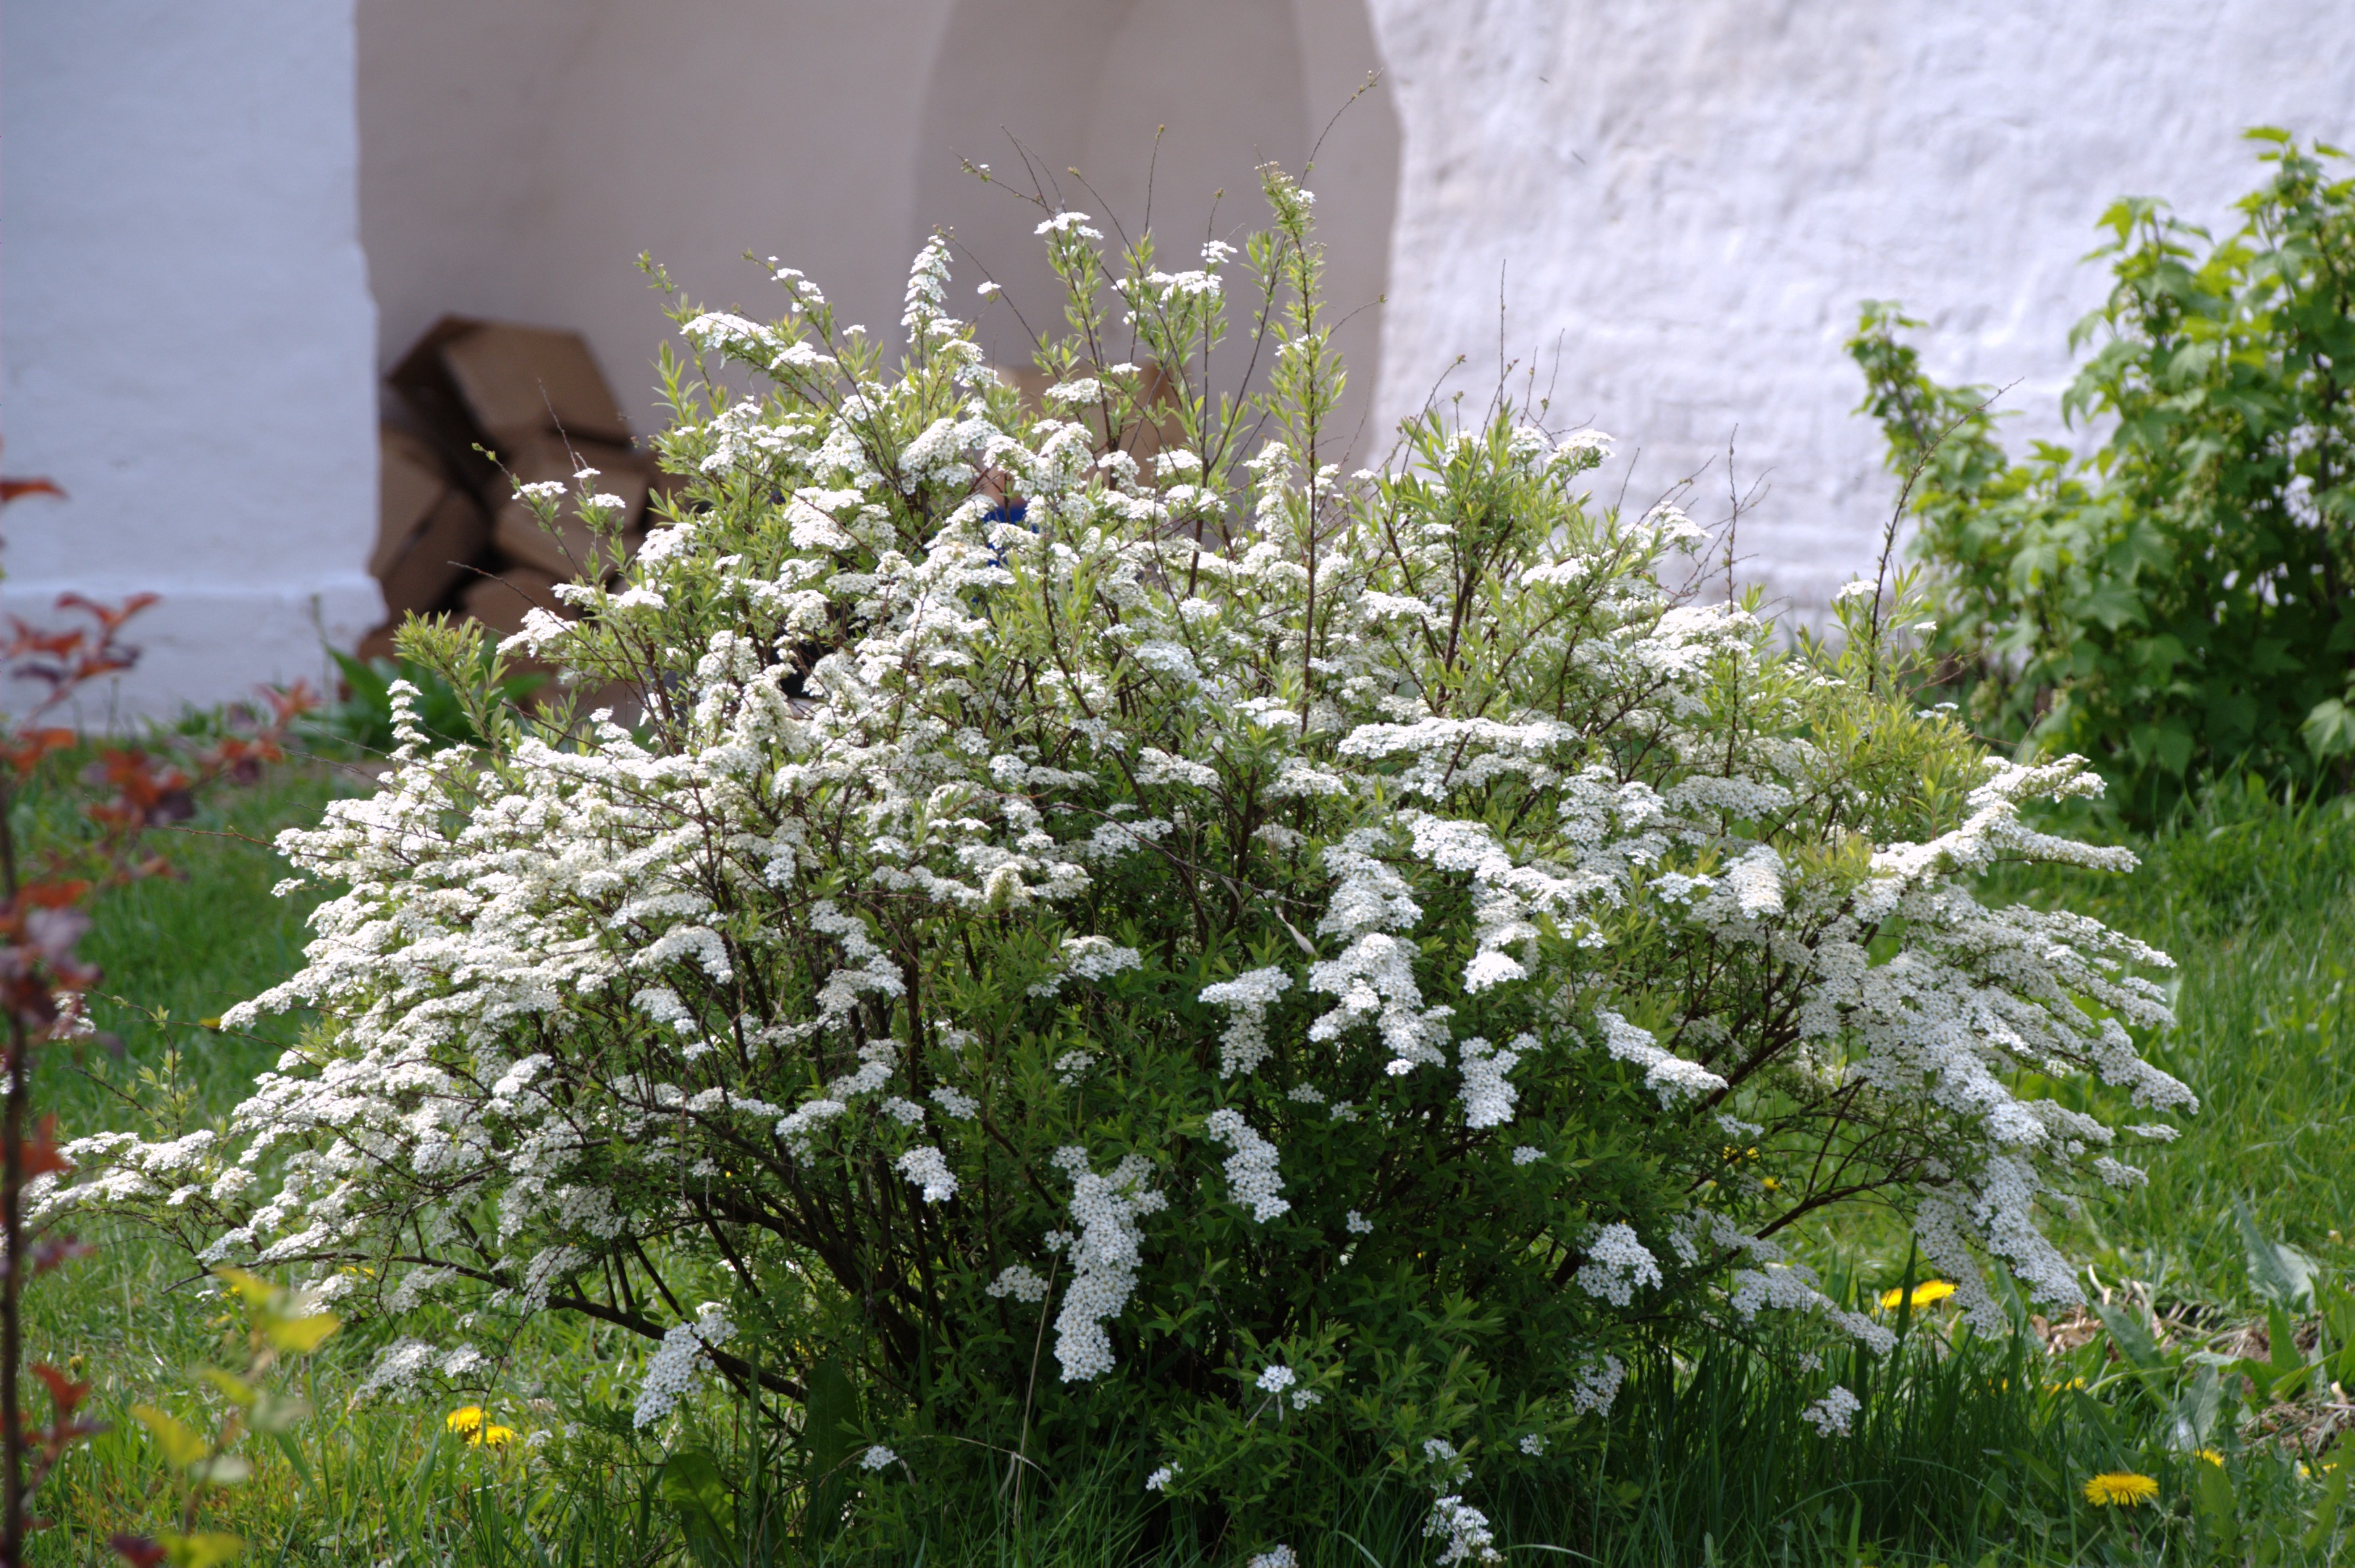
tree, blossom, plant, flower, herb, botany, nikon, garden, flora, wildflower, shrub, d80, nikond80, flowering plant, land plant